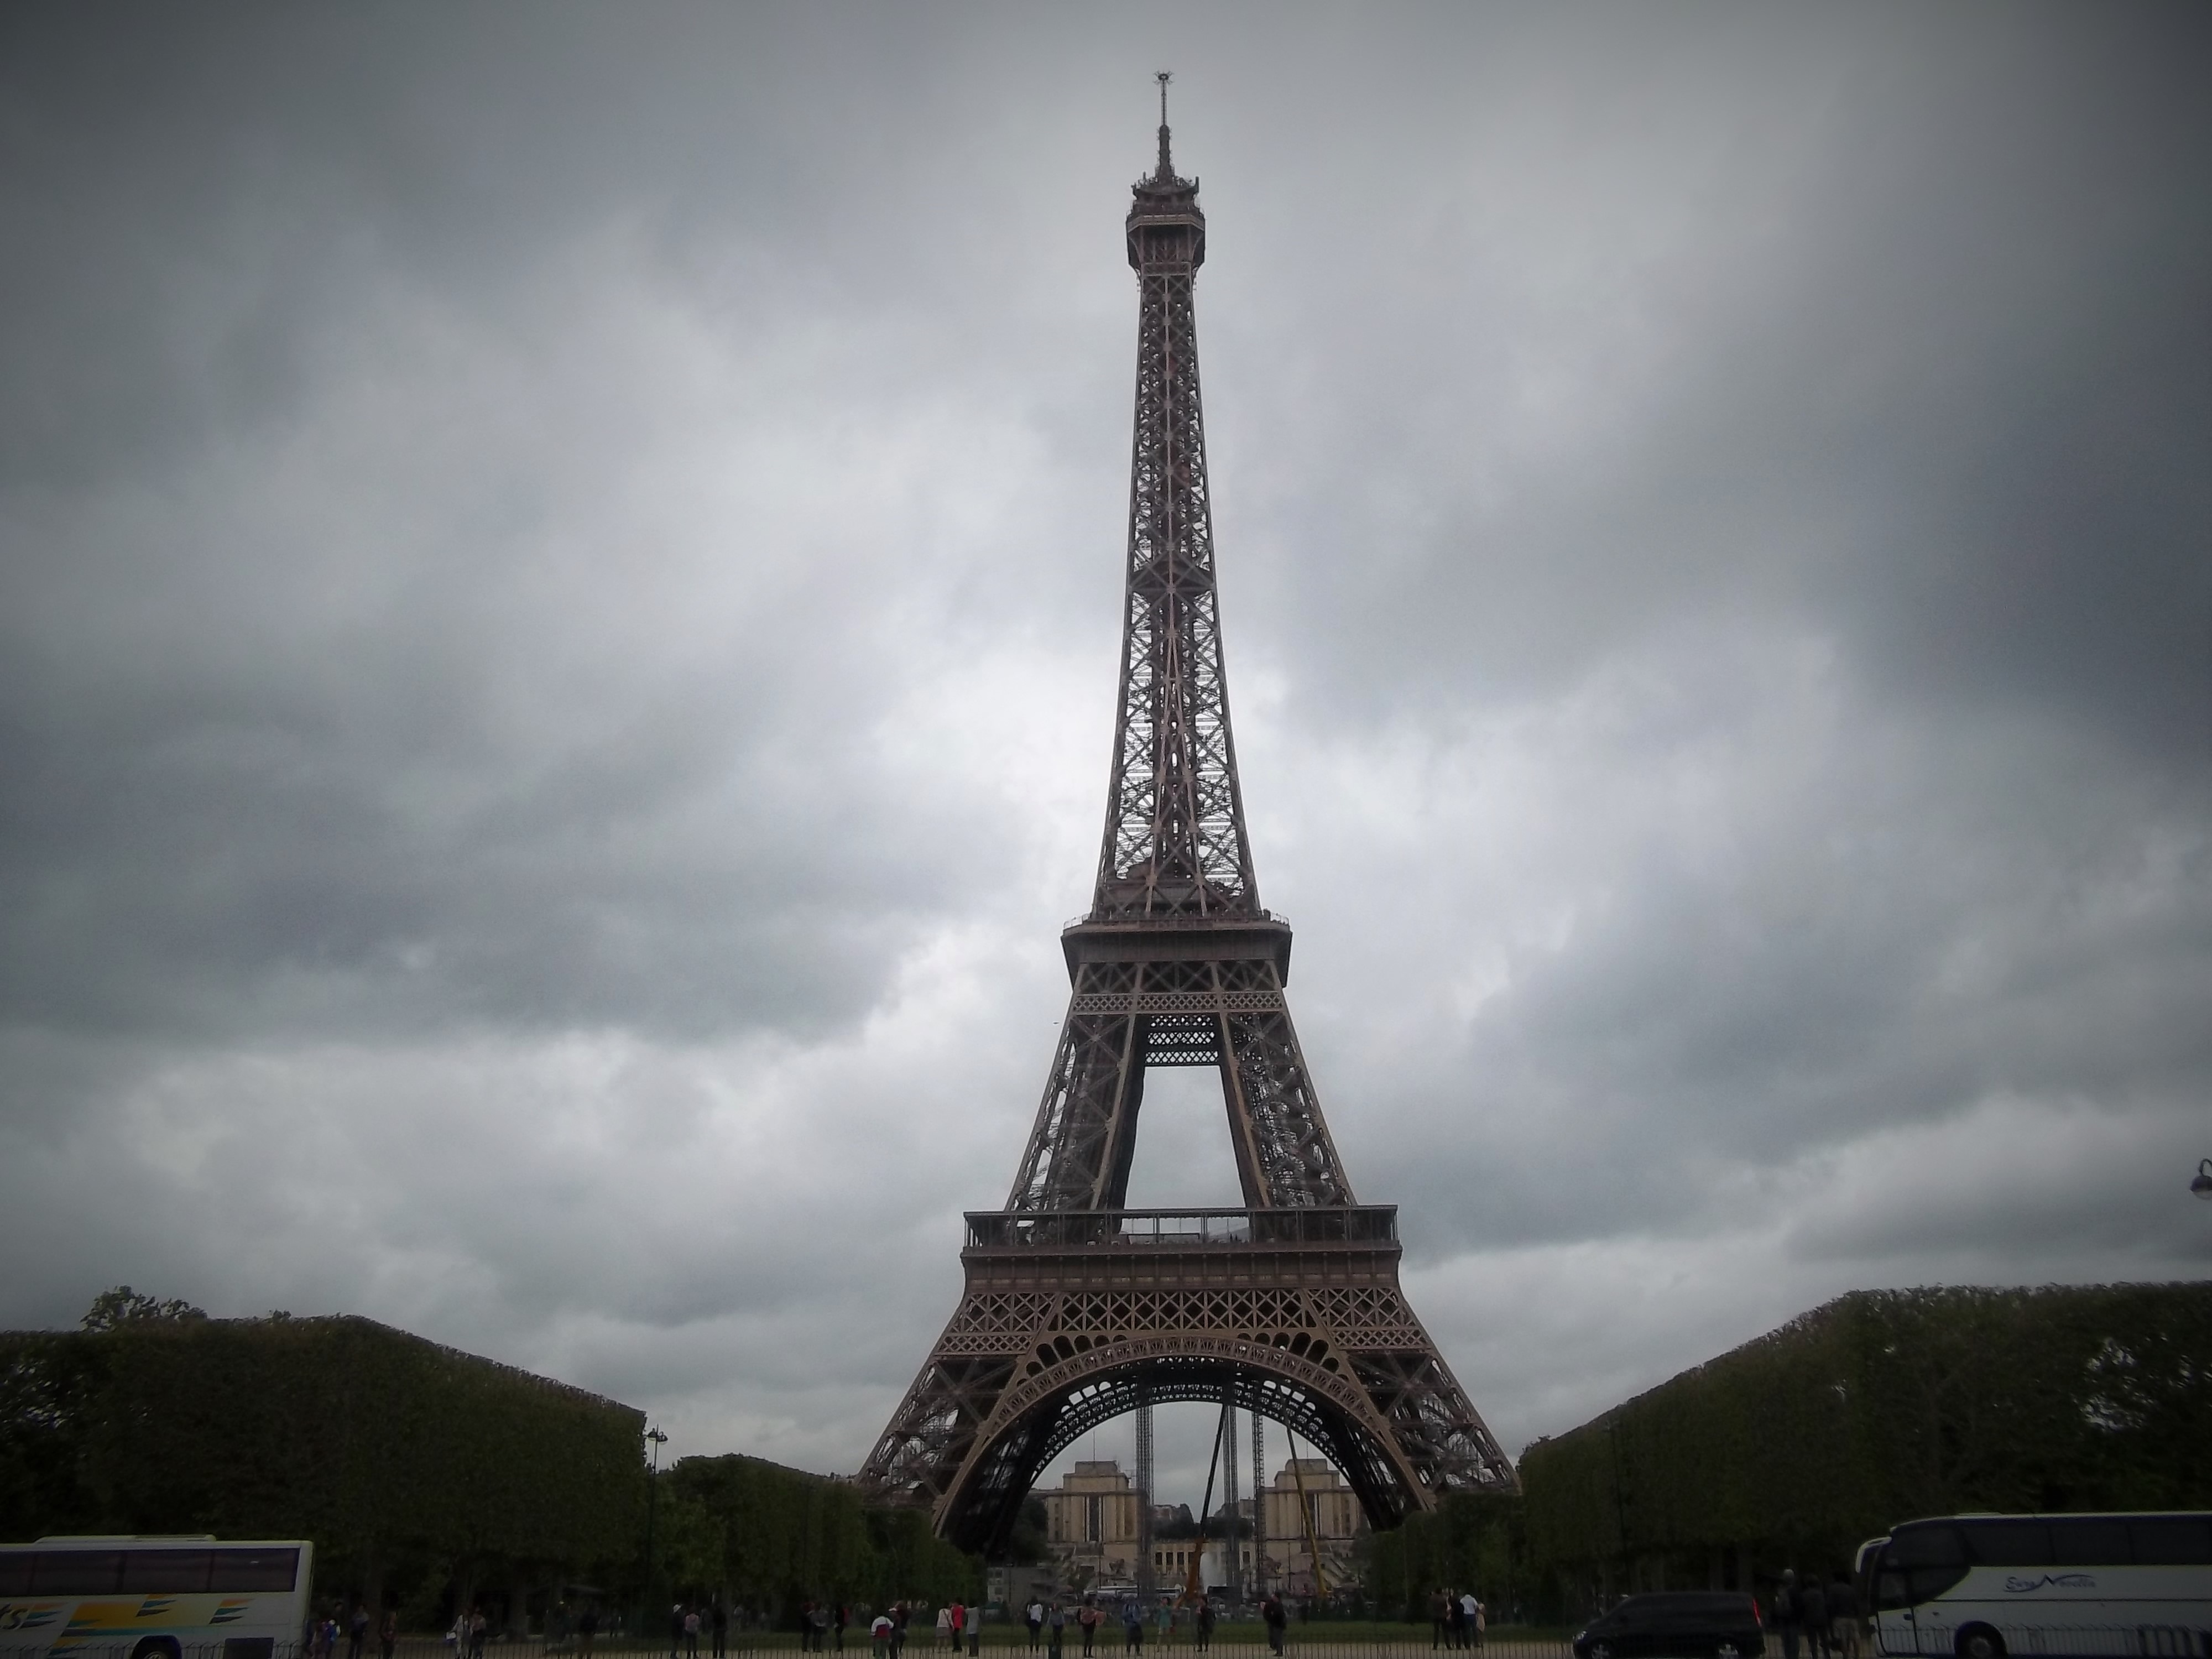
cloud, sky, monument, cityscape, statue, tower, landmark, spire, steeple